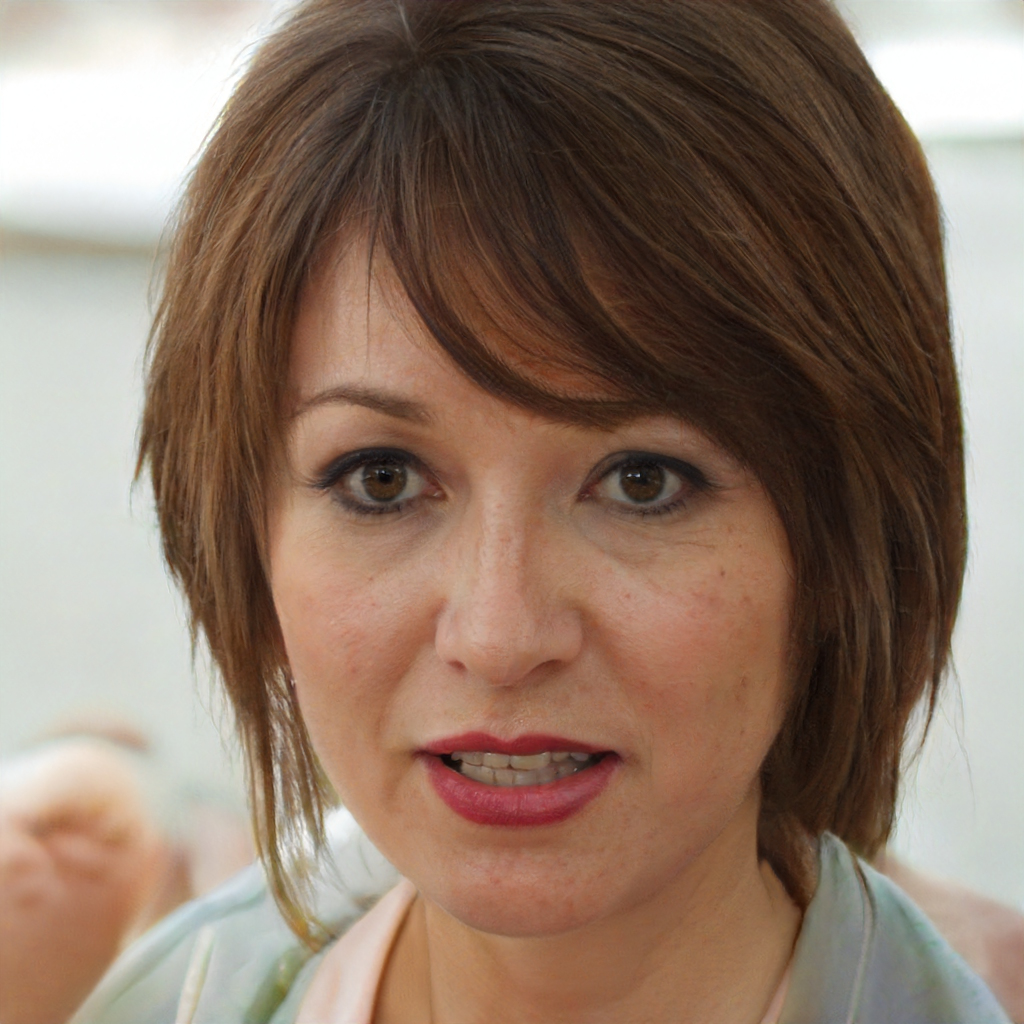
Label: Colored